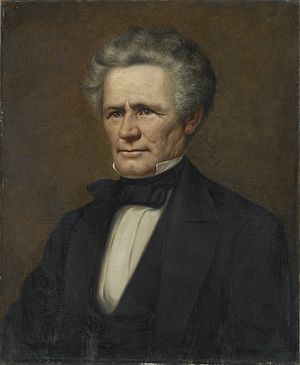
Christian Zetlitz Bretteville
Christian Zetlitz Le Normand de Bretteville var en norsk politiker. Han var borgmester i Christiania og statsråd og chef for Indredepartementet i flere perioder fra 1854 til 1871. Han var konstitueret statsminister fra 16. december 1858 til juni 1859 og igen i 1861.